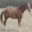
Label: horse